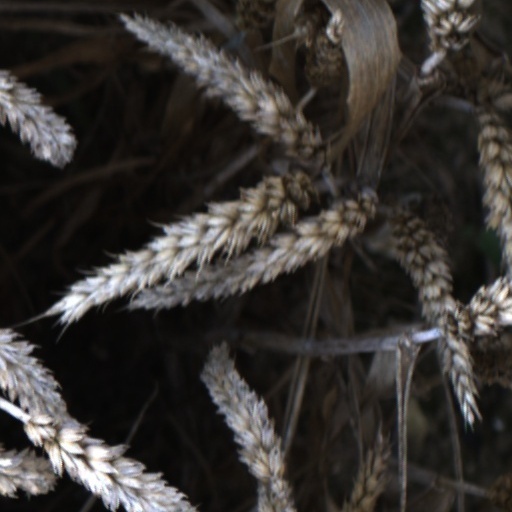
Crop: wheat